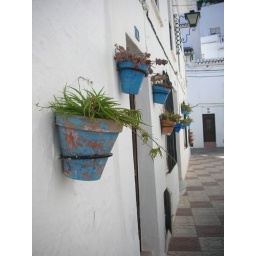
Sooo mediterranean... blue painted clay pots on the white walls in the terraced streets and alleys...